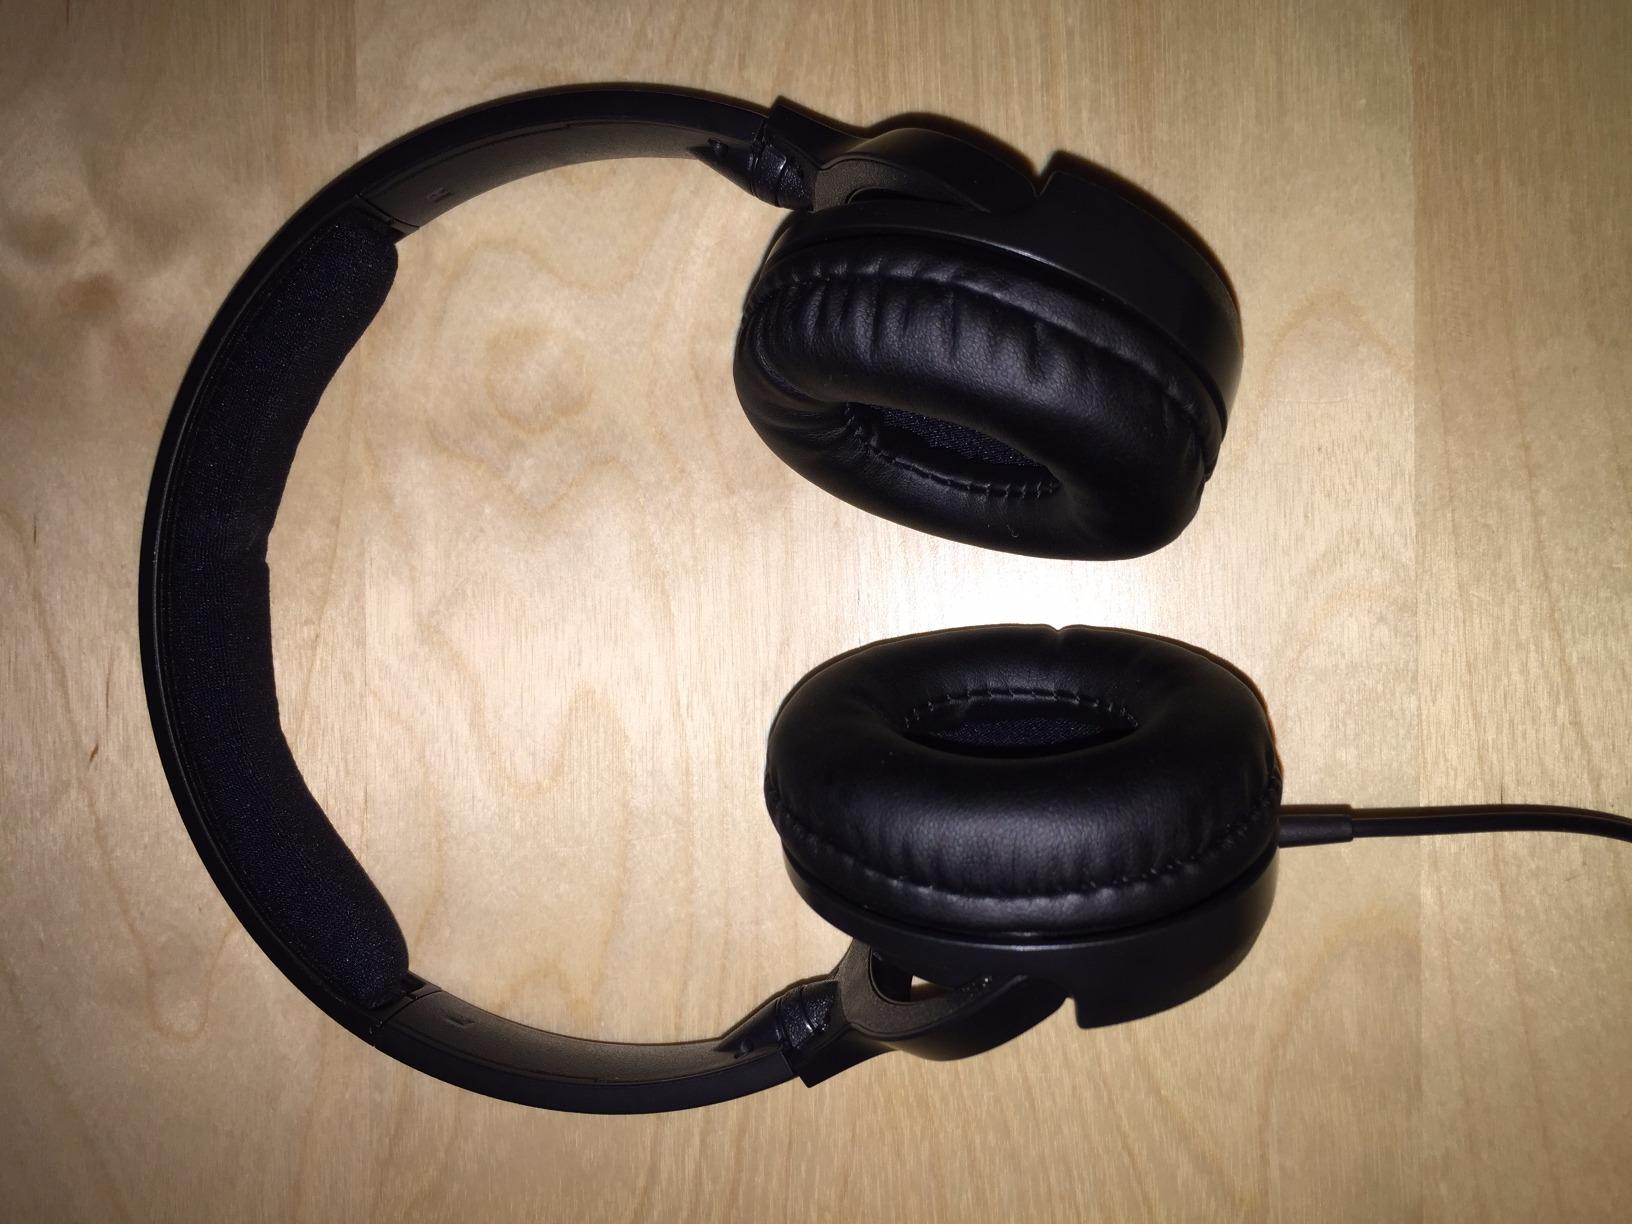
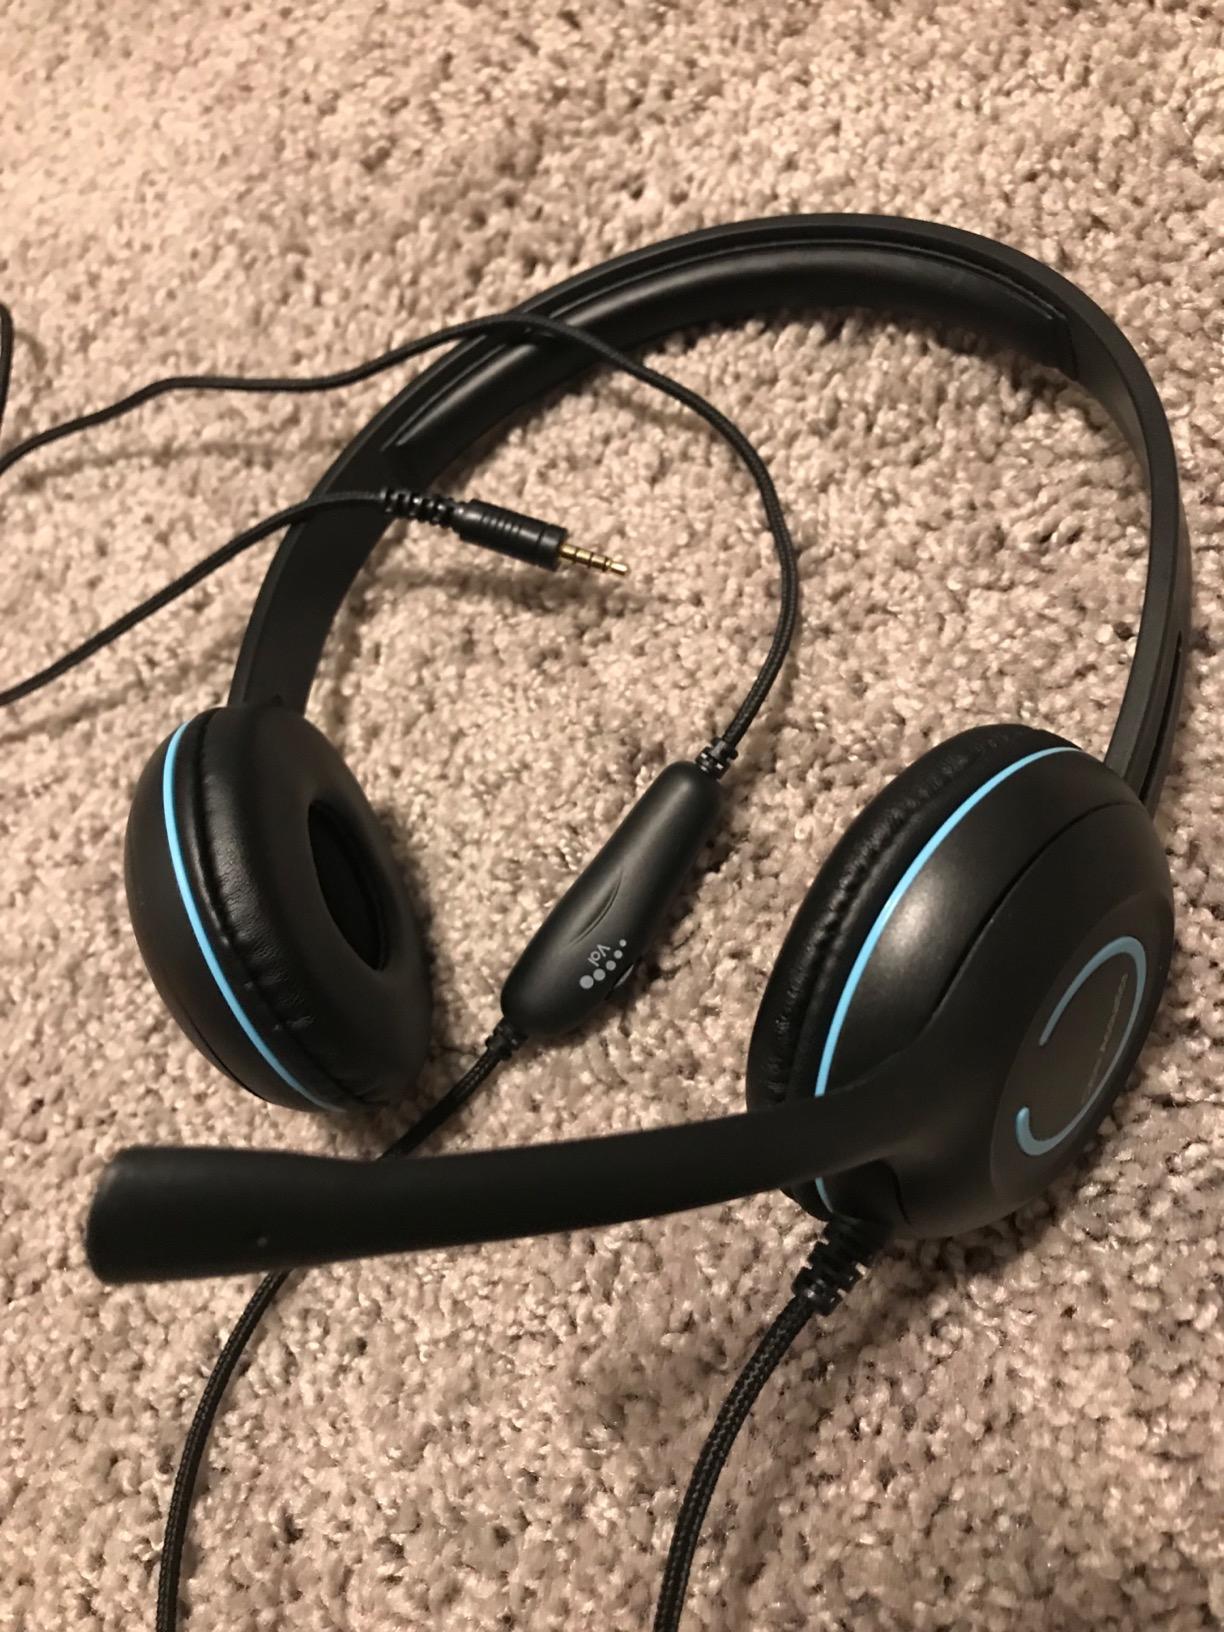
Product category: headphones
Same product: no